Mark Manders

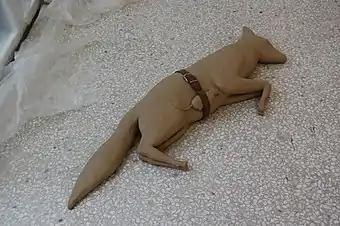

Manders' work is held in numerous public collections around the world, including: Aichi Prefectural Museum of Art (JP), Art Gallery of Ontario (CA), Art Institute of Chicago (US), Bonnefantenmuseum (NL), Carnegie Museum of Art (US), Centraal Museum (NL), Collezione Maramotti (IT), Dallas Museum of Art (US), David Roberts Art Foundation (GB), The Donum Estate(US), Domus Collection (CN), Fondation Louis Vuitton (FR), Fondazione Sandretto Re Rebaudengo (IT), FRAC Bourgogne (FR), Galleria Civica d’Arte Moderna e Contemporanea (IT), Guggenheim Museum (US), Kistefos Museum and Sculpture Park (NO), Hammer Museum (US), Henry Art Gallery (US), Hudson Valley for Contemporary Art(US), IMMA, Irish Museum of Modern Art (IE), Julia Stoschek Collection (DE), Kunsthaus Zürich (CH), Kunstmuseum Bonn (DE), Magasin 3 Stockholm Konsthall(SE), M HKA, Museum of Contemporary Art (BE), Moderna Museet (SE), Museum of Contemporary Art (US), MOT, Museum of Contemporary Art (JP), MoMA, Museum of Modern Art, New York (US), Museum Boijmans Van Beuningen (NL), Museum of Contemporary Art Santiago de Compostela (ES), Museum of Contemporary Art, Chicago (US), Museum of Fine Arts, Houston (US), Museum Hedendaagse Kunst De Domijnen(NL), Museum voor Moderne Kunst, Arnhem (NL), Museum Voorlinden (NL), Mu.ZEE (BE), National Gallery of Art Washington D.C (US), Noordbrabants Museum 's Hertogenbosch (NL), Olbricht Collection (DE), Over Holland Collection (NL), PAMM, Perez Art Museum (US), Philadelphia Museum of Art (US), Pinnell Collection, Dallas (US), Pinakothek der Moderne (DE), Rabobank Collection (NL), Rubell Museum (US), Sammlung Goetz (DE), S.M.A.K., Municipal Museum of Contemporary Art (BE), SFMOMA, San Francisco Museum of Modern Art (US), Stedelijk Museum (NL), Stedelijk Museum De Lakenhal (NL), Stedelijk Van Abbemuseum (NL), The Margulies Collection at the Warehouse (US), The Menil Collection (US), Wadsworth Atheneum Museum of Art (US), Walker Art Center (US).